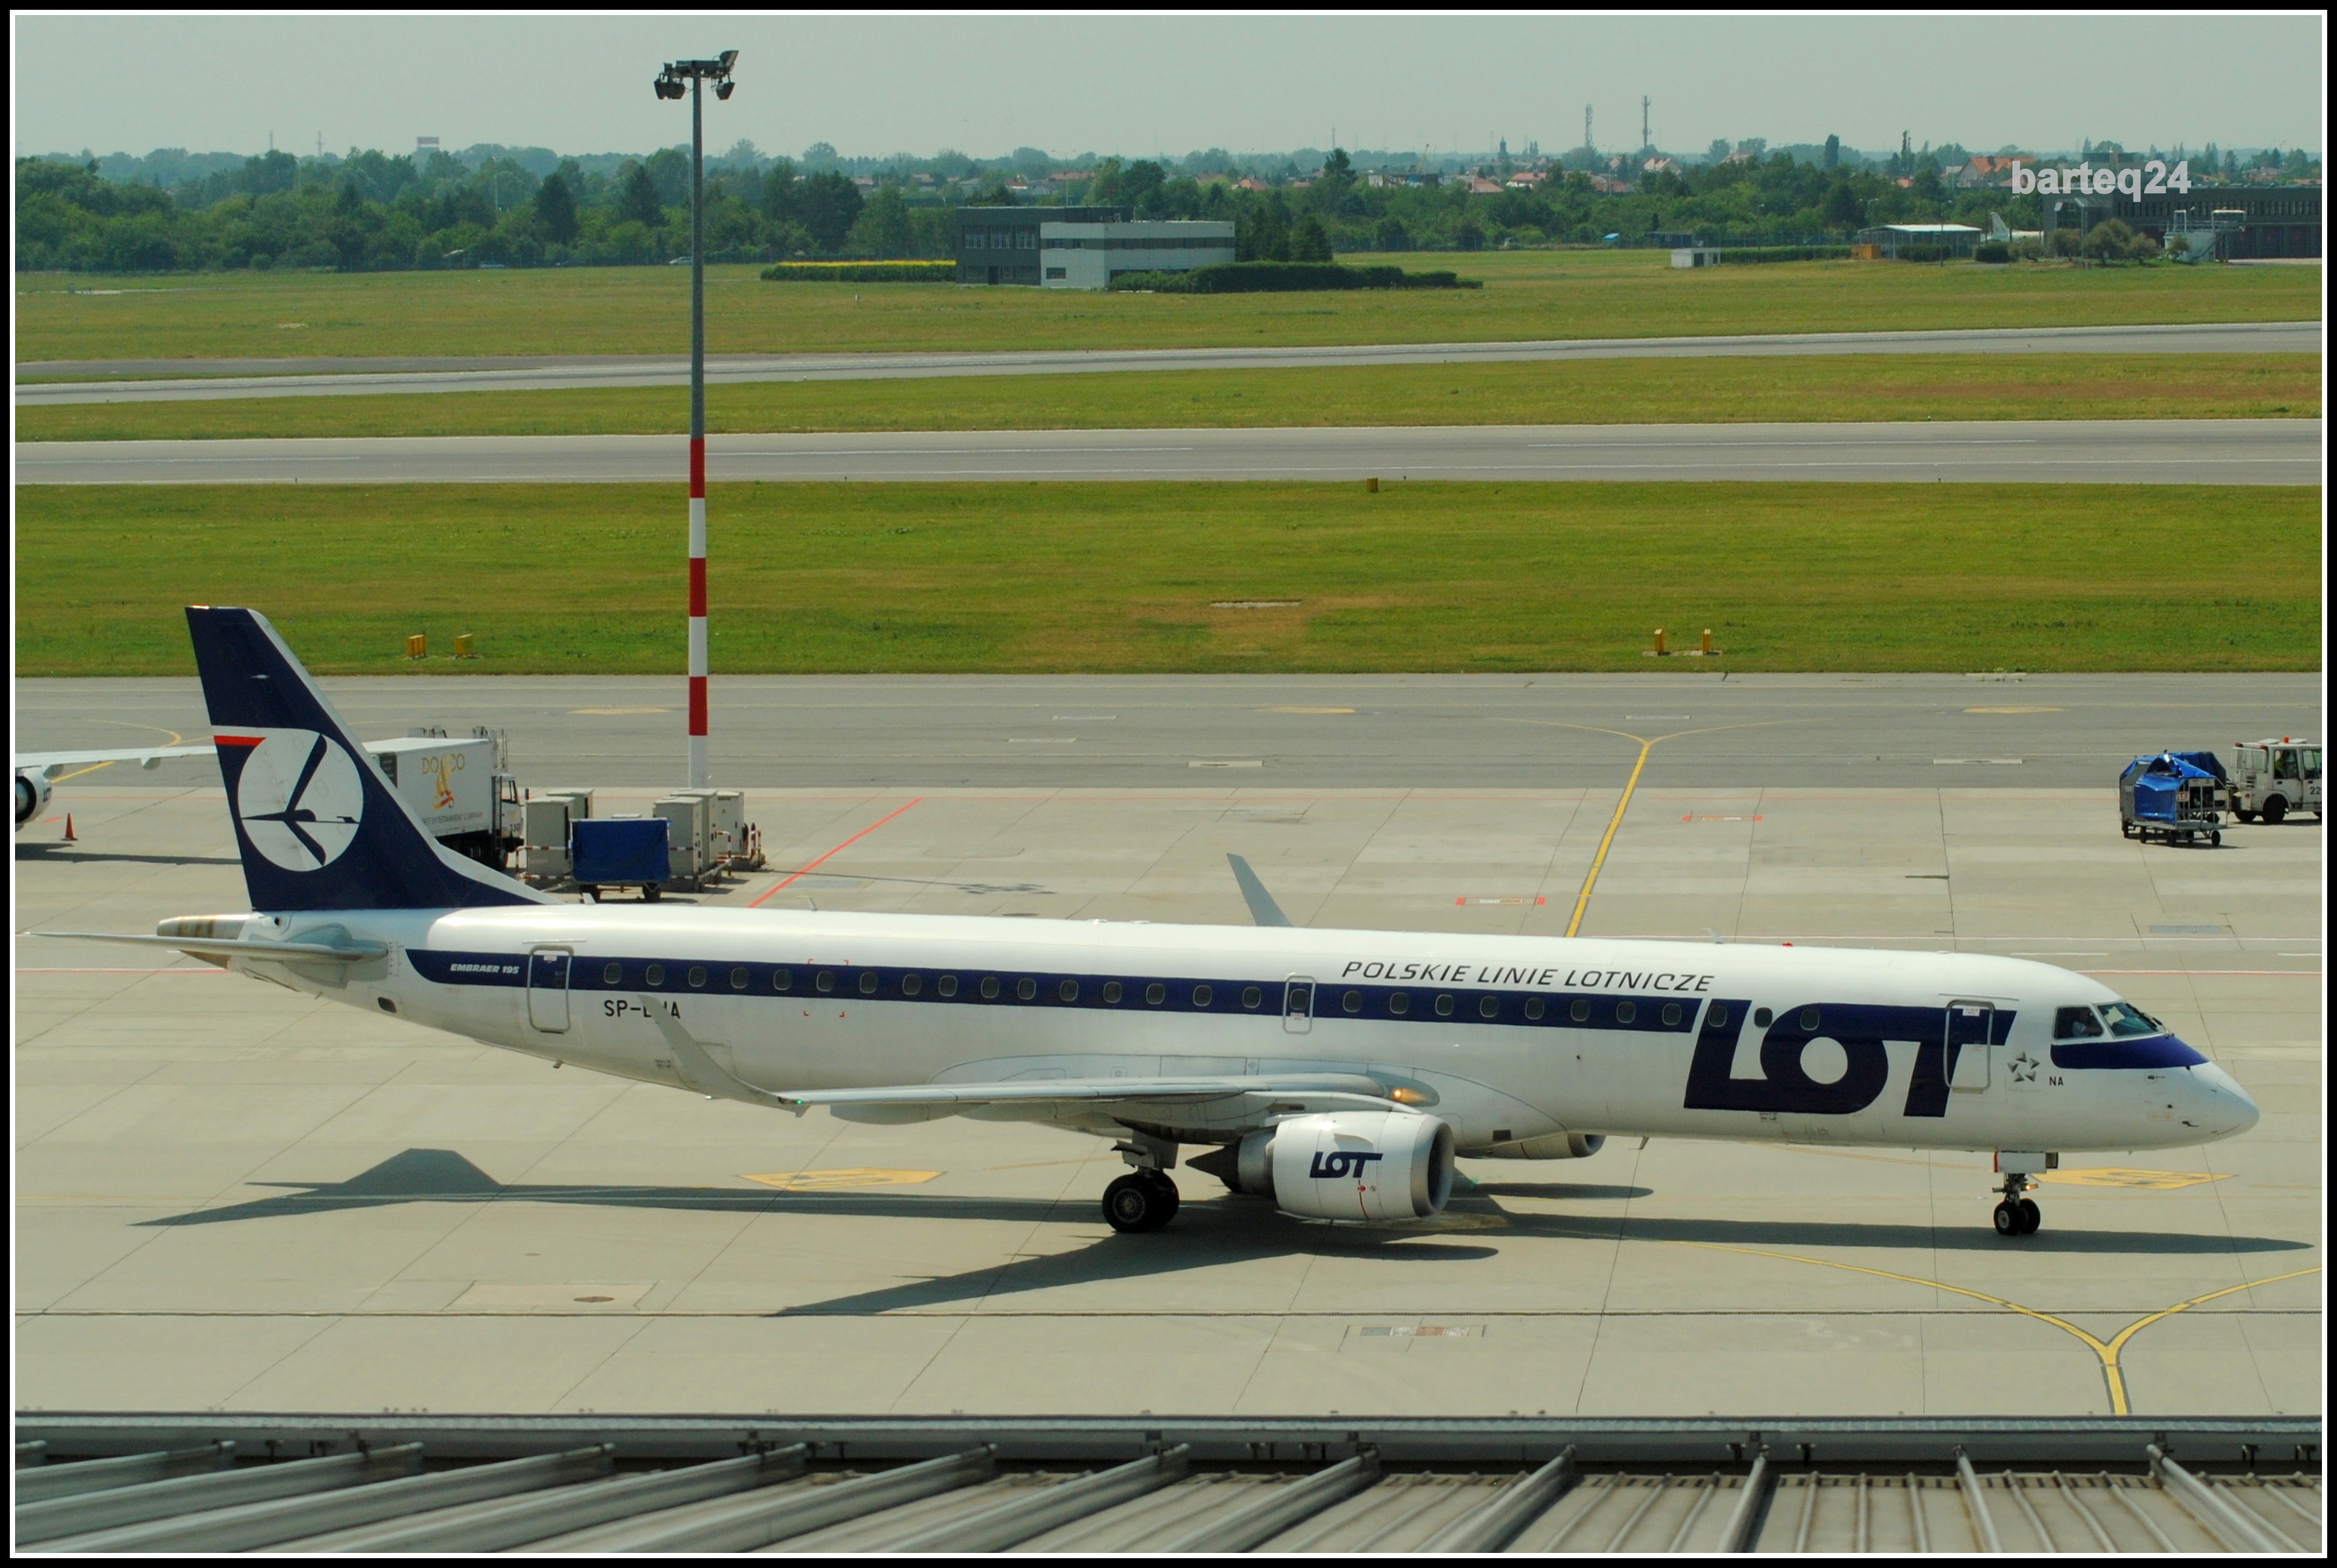
airport, airplane, aircraft, europe, vehicle, airline, aviation, flight, infrastructure, airliner, poland, europa, airbus, lot, polska, warsaw, warszawa, embraer, boeing, takeoff, mazovia, mazowsze, epwa, lotniskochopina, chopinairport, polishairlines, 195lr, 190200lr, splna, cn19000415, jet aircraft, airbus a330, boeing 777, boeing 767, air travel, boeing 757, atmosphere of earth, wide body aircraft, narrow body aircraft, airbus a320 family, mcdonnell douglas dc 9